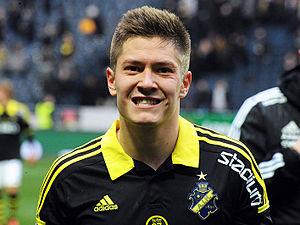
Haukur Hauksson est un footballeur islandais né le 1ᵉʳ septembre 1991. Il joue au poste d'arrière droit pour le club suédois de l'AIK Solna.